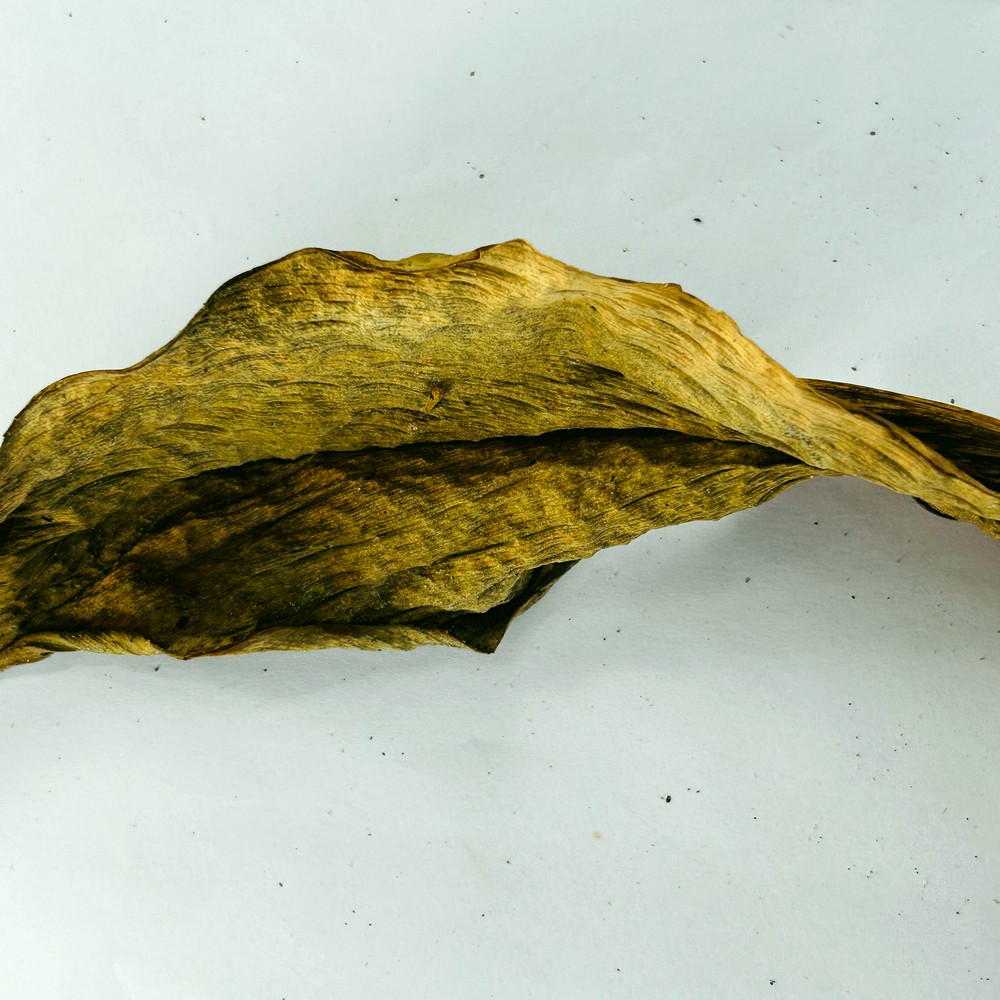
Label: Dry Leaf